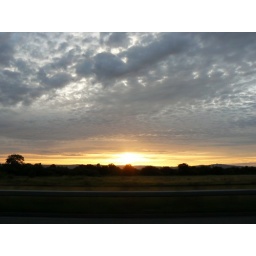
Taken by my girlfriend from window of my car by speed about 75MPH